Église protestante de Balbronn

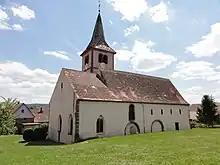
Église protestante de Balbronn

Église protestante de Balbronn is a Lutheran church (EPCAAL) in Balbronn, Bas-Rhin, Alsace, France. Originally dated to the 12th century, it became a registered "Monument historique" in 1990.